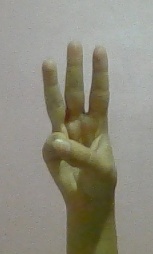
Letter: thaa